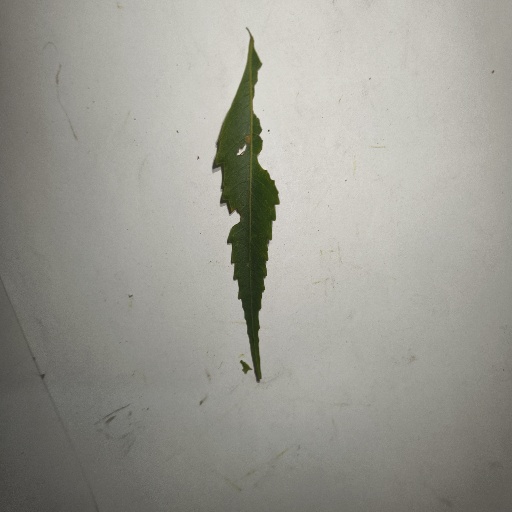
Species: Neem
Leaf condition: Shot Hole Leaf